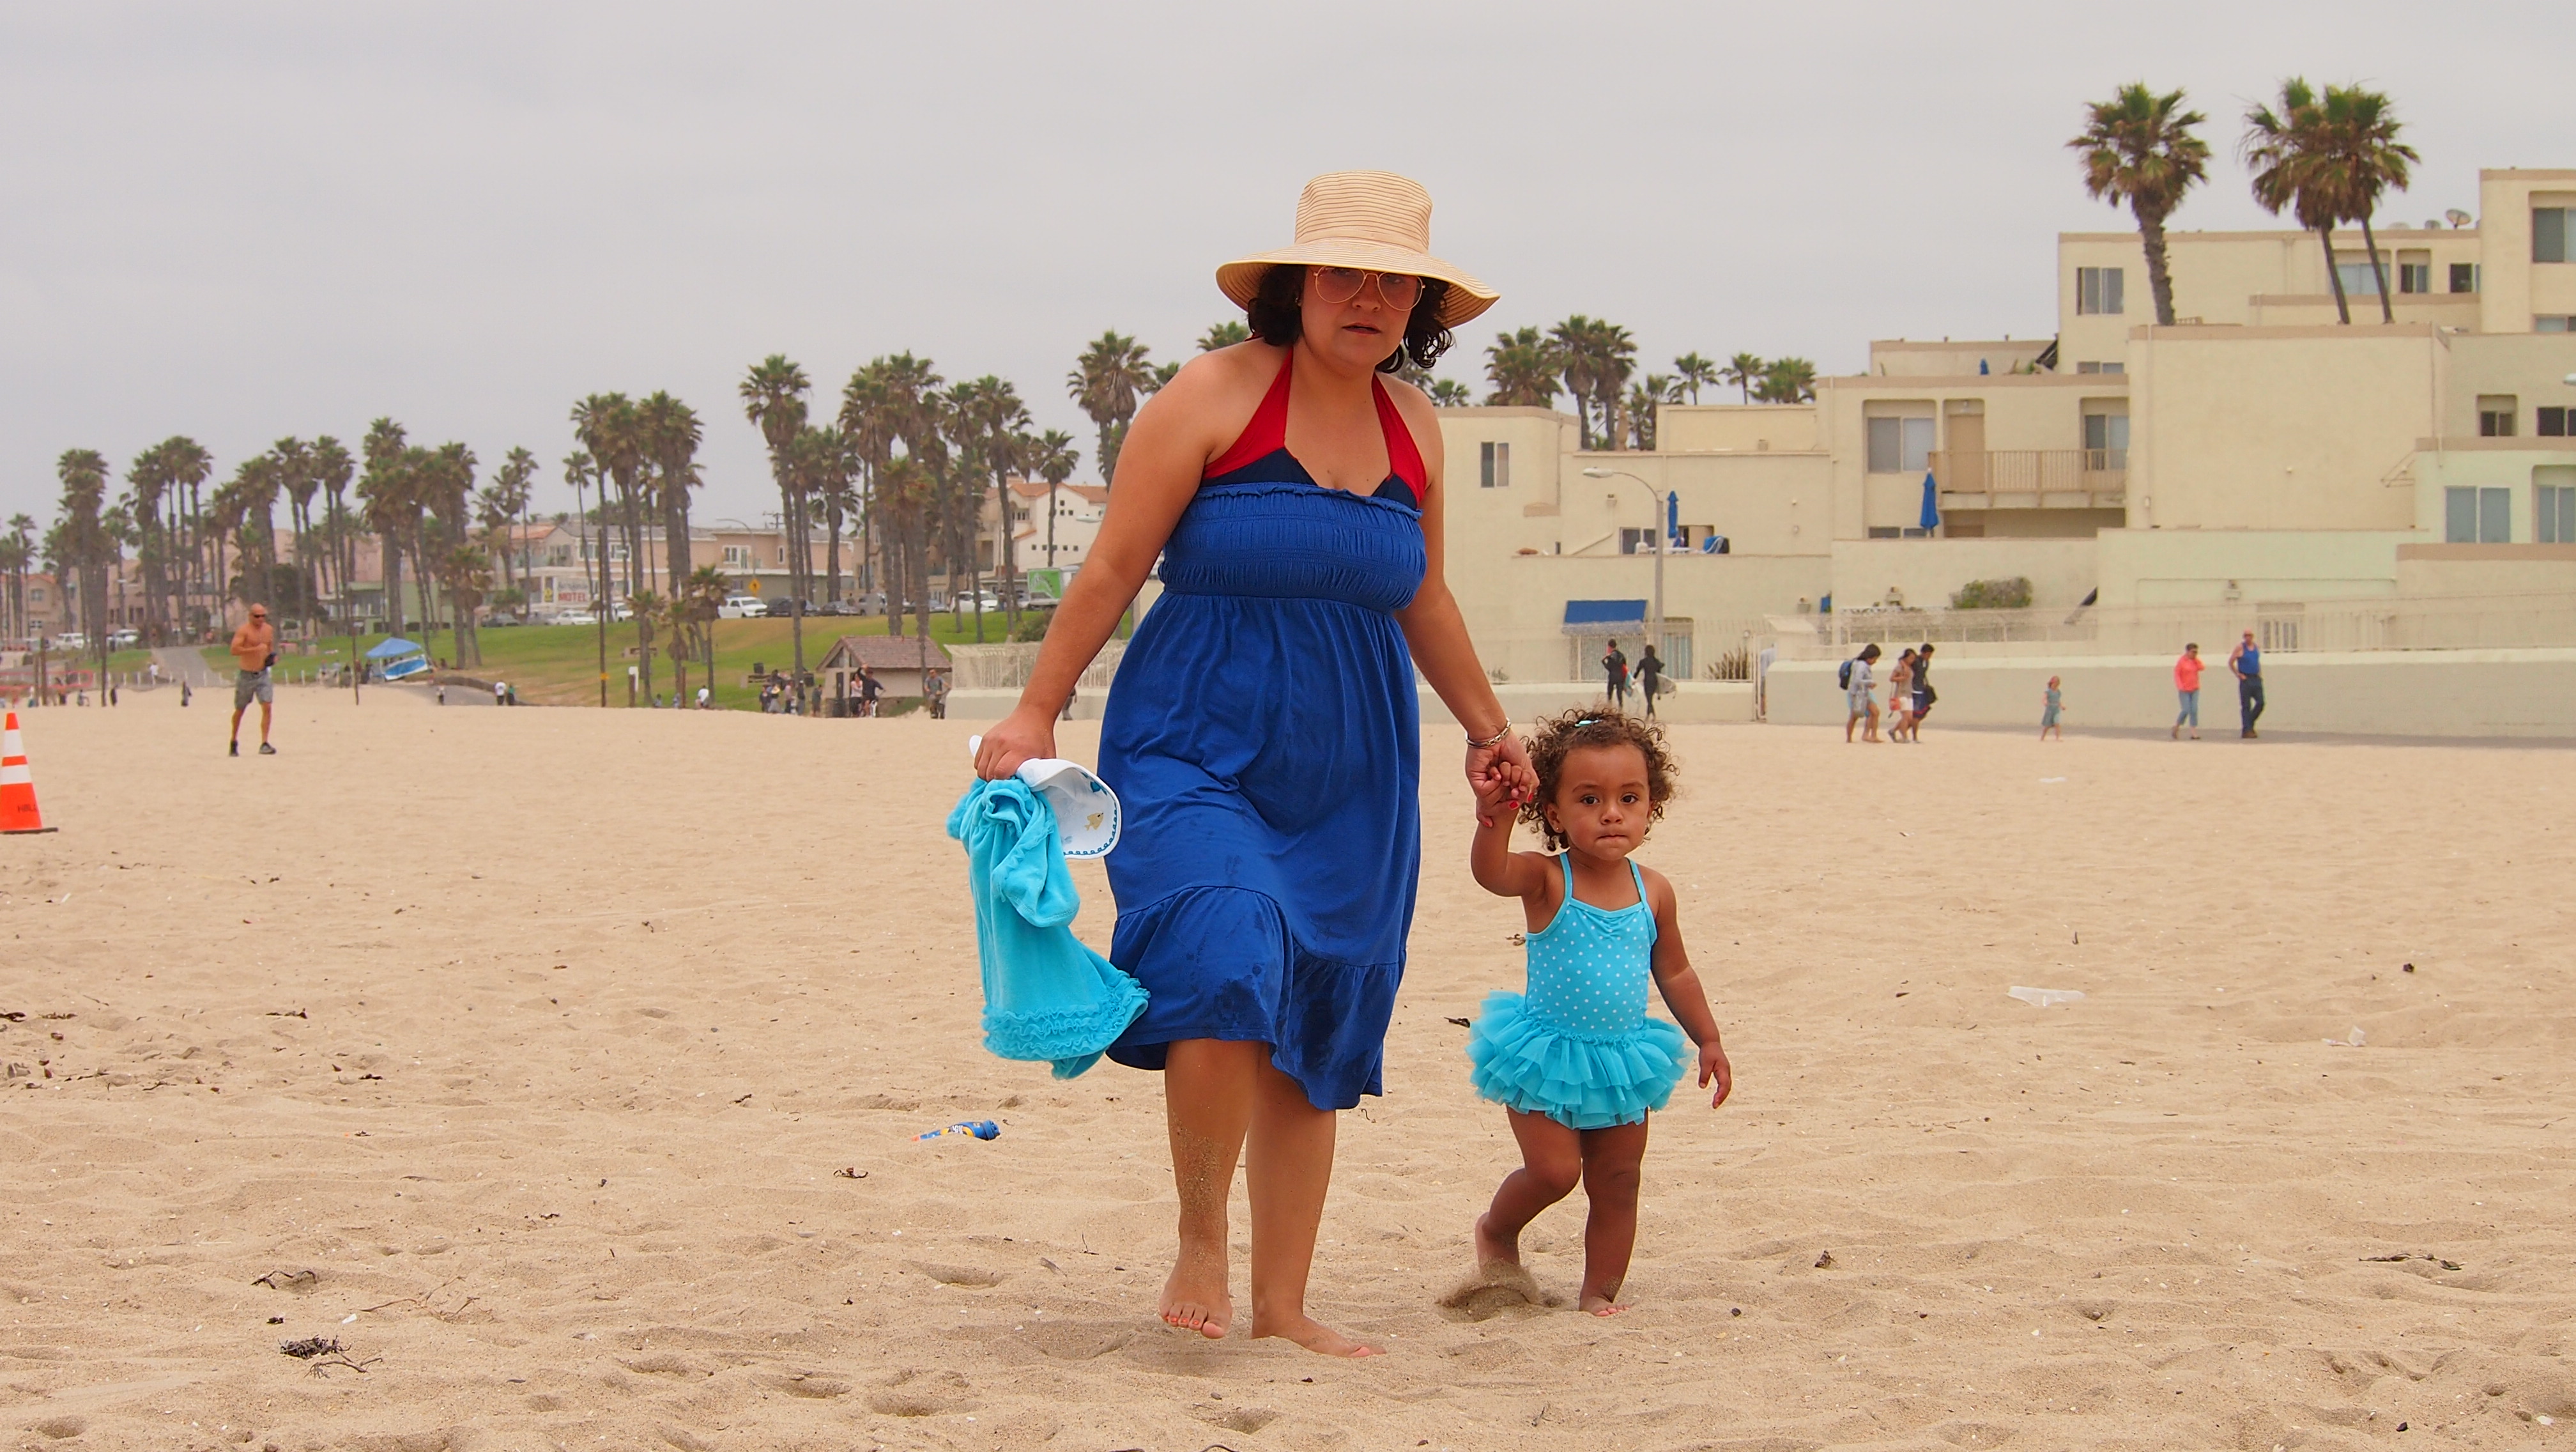
beach, sand, people, play, vacation, child, creativecommons, epm1